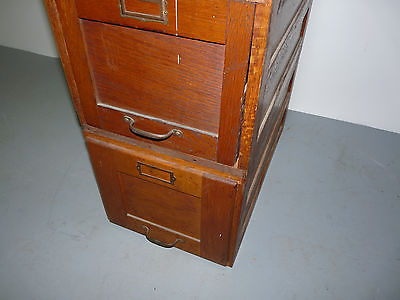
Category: cabinet